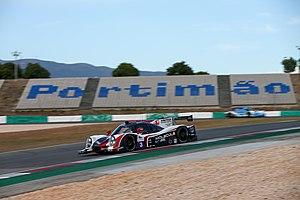
Les 4 Heures de Portimão 2019, disputées le 27 octobre 2019 sur l'Autódromo Internacional do Algarve sont la sixième et dernière manche de l'European Le Mans Series 2019.